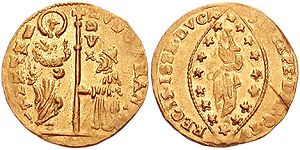
Republikken Venedigs økonomiske historie / Stagnation (1700–1797)
Zecchino des Dogen Ludovico Manin,1789–1797, 3,54 g, 21 mm
Republikken Venedigs økonomiske historie har især været forbundet med handel. Gennem skiftende tider har Venedig haft handel som en afgørende forudsætning for sin trivsel, til dels suppleret med fremstillings- og forædlingsvirksomhed.